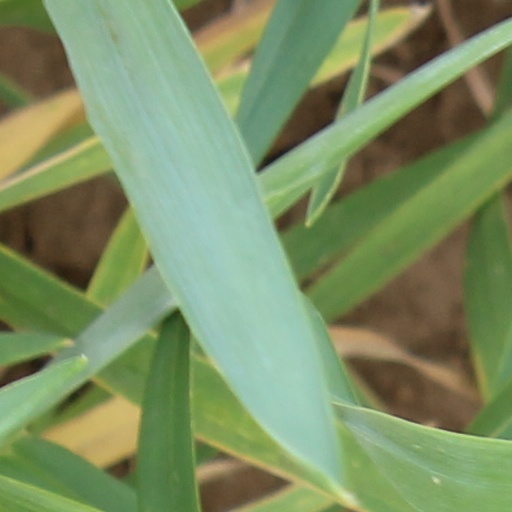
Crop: wheat